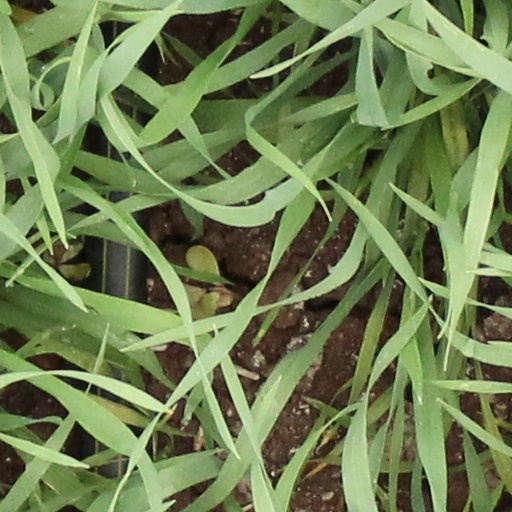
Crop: wheat